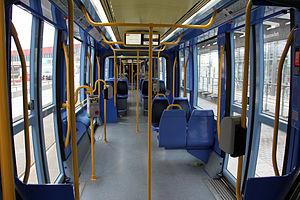
Le tramway de Lyon est un réseau de tramway qui dessert la ville française de Lyon et une partie de son agglomération. Il est constitué de huit lignes dont sept urbaines qui sont propriété du Syndicat mixte des transports pour le Rhône et l'agglomération lyonnaise et sont exploitées par Keolis Lyon sous la marque commerciale TCL. La huitième assurant la liaison avec l'aéroport était propriété du Conseil général du Rhône jusqu'au 31 décembre 2014, elle est depuis le 1ᵉʳ janvier 2015 propriété du SYTRAL. Elle est exploitée par la société Rhônexpress SAS via Transdev Rail Rhône.